Zingibain

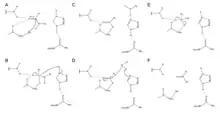
Catalytic triad mechanistic proteolysis within zingibain's active site

Zingibain utilizes a catalytic triad of Cys, His, and Asn residues in its active site in order to cleave peptide bonds hydrolytically. The presence of Asn175 stabilizes the imidazole ring of His, ensuring it is positioned optimally to catalyze hydrolysis.